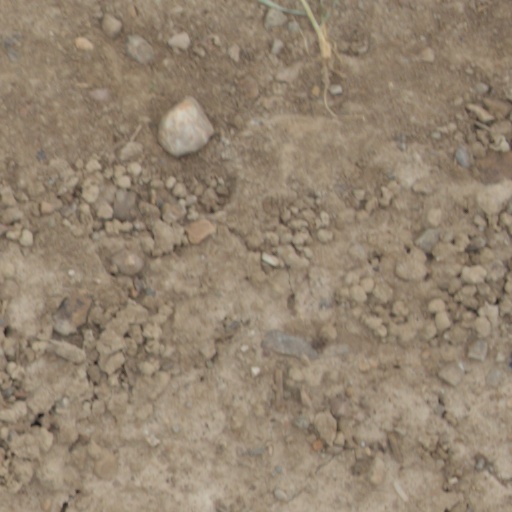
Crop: wheat